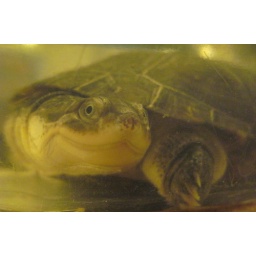
sir william, cutest turtle eva. ( hanging in his tiny house while james is cleaning his other house. )